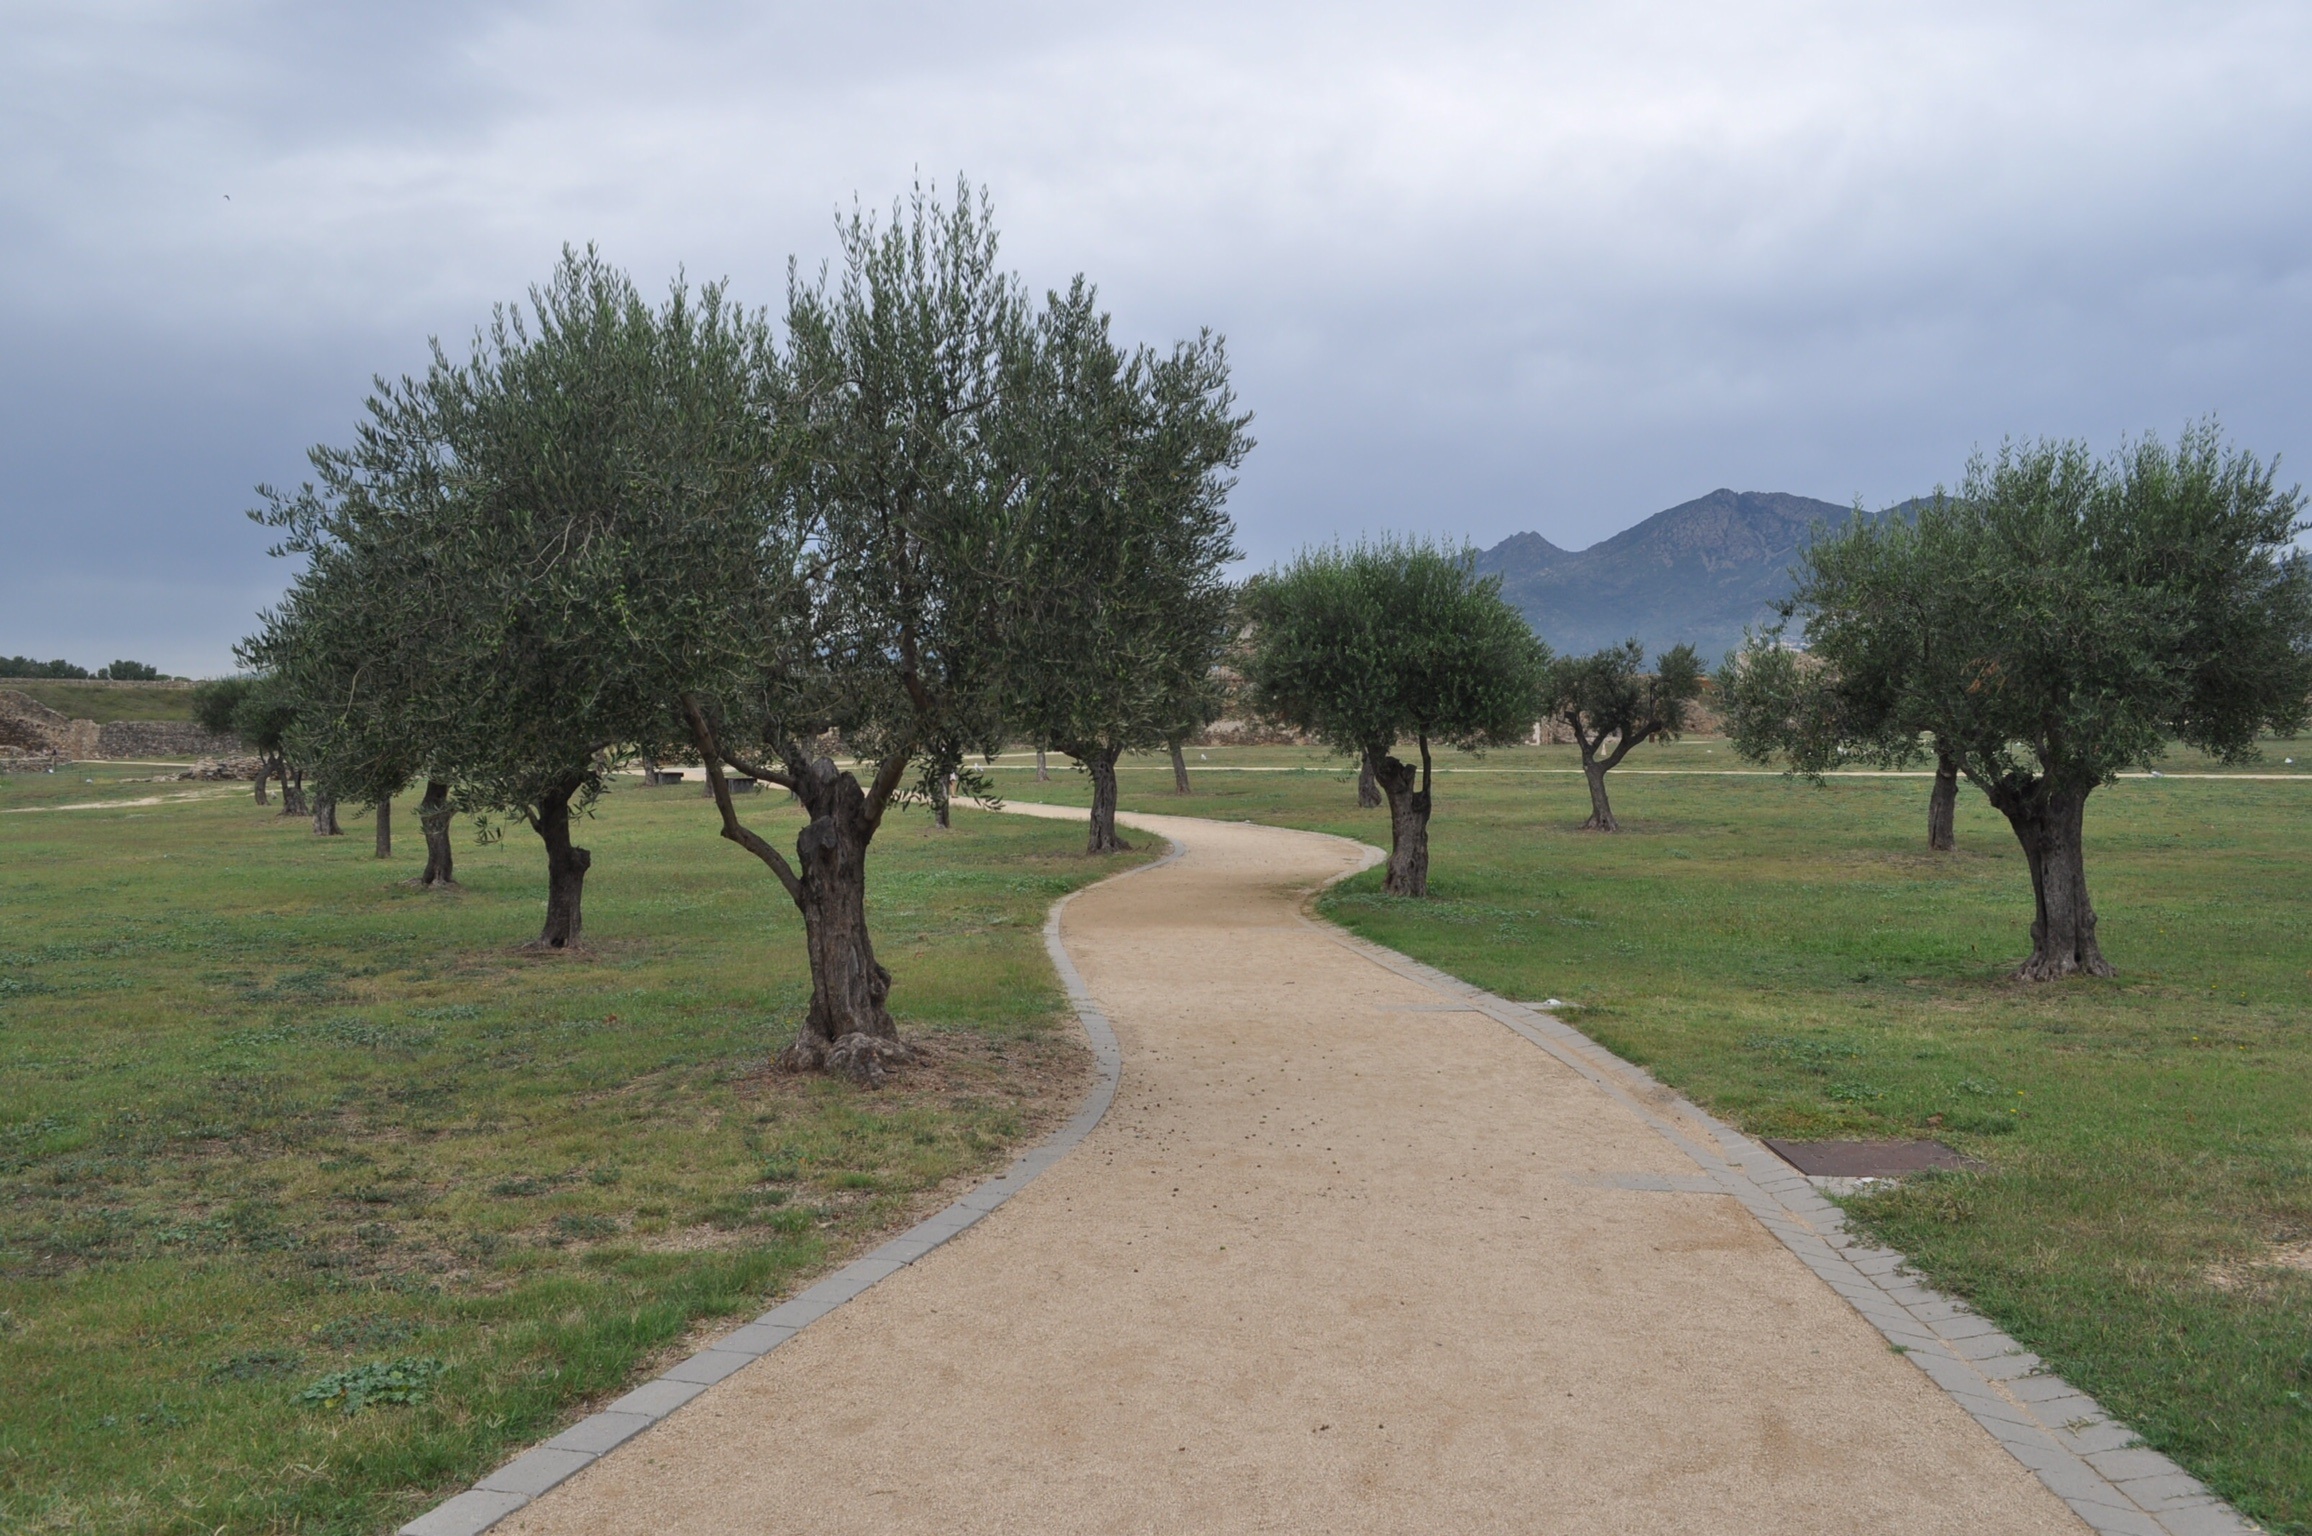
tree, trail, ranch, park, outdoor recreation, land lot